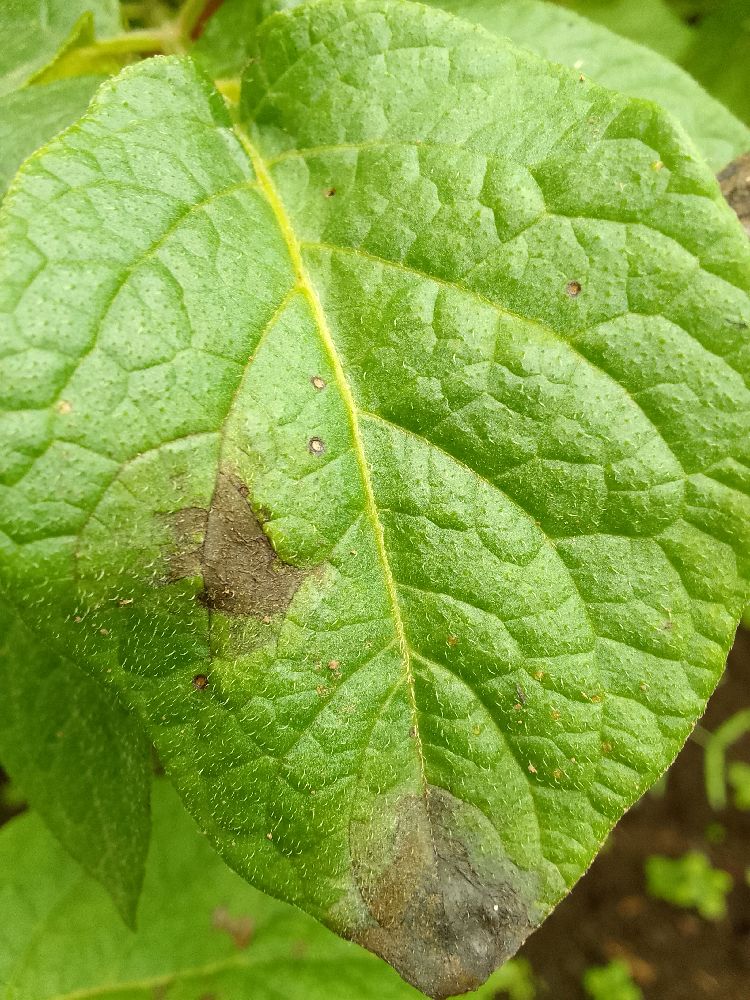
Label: Late blight